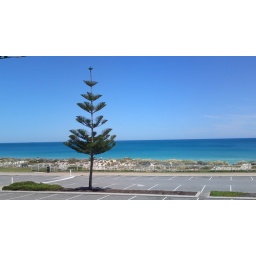
A tree next to the beach in Scarbourgh, Perth. I love the colour of the sea and the sky.